Kantokuen

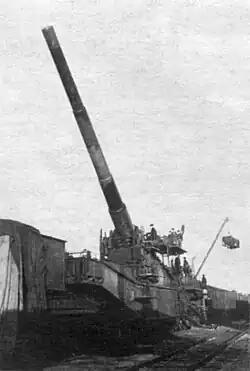
Soviet 14 inch (356 mm) TM-1-14 railway gun; three were installed at Vladivostok in 1933–1934.

The allocation of forces was never firmly agreed upon and underwent several revisions during the planning stage (see table below). Two variants drawn up on 8 July 1941 were in close agreement with regard to the forces to be deployed on the Eastern (Ussuri) Front (13 to 14 divisions), but the strength allocated to the Fourth Army varied from 1 to 5 divisions because there was no consensus over whether the offensive against Blagoveshchensk should be launched simultaneously with that against Primorye. The Kwantung Army was concerned about the prospect of simultaneous offensives on both the Amur and Ussuri Fronts and on 9 July suggested a direct attack on Khabarovsk as an alternative to Blagoveshchensk. The Army General Staff rejected the idea since no developed plans then existed for such an operation. Instead, on 11 July, General Tanaka proposed raising the total forces in Manchuria to 30 divisions, but nothing came of that. On 29 July, the Kwantung Army decided to abandon the idea of simultaneous attacks in the north and east for an all-out offensive on the Ussuri Front with defensive operations elsewhere. Only after the first stage would additional forces be reallocated to the Amur. Meetings between Prime Minister Hideki Tojo and General Tanaka on 31 July confirmed the "sequential" approach. The total forces would be limited to only 24 divisions, but at least 17 of them would be committed to the Eastern Front, and the entire Kwantung Army reserve (another 5 divisions) was to be concentrated at Mutanchiang, very near the eastern border.